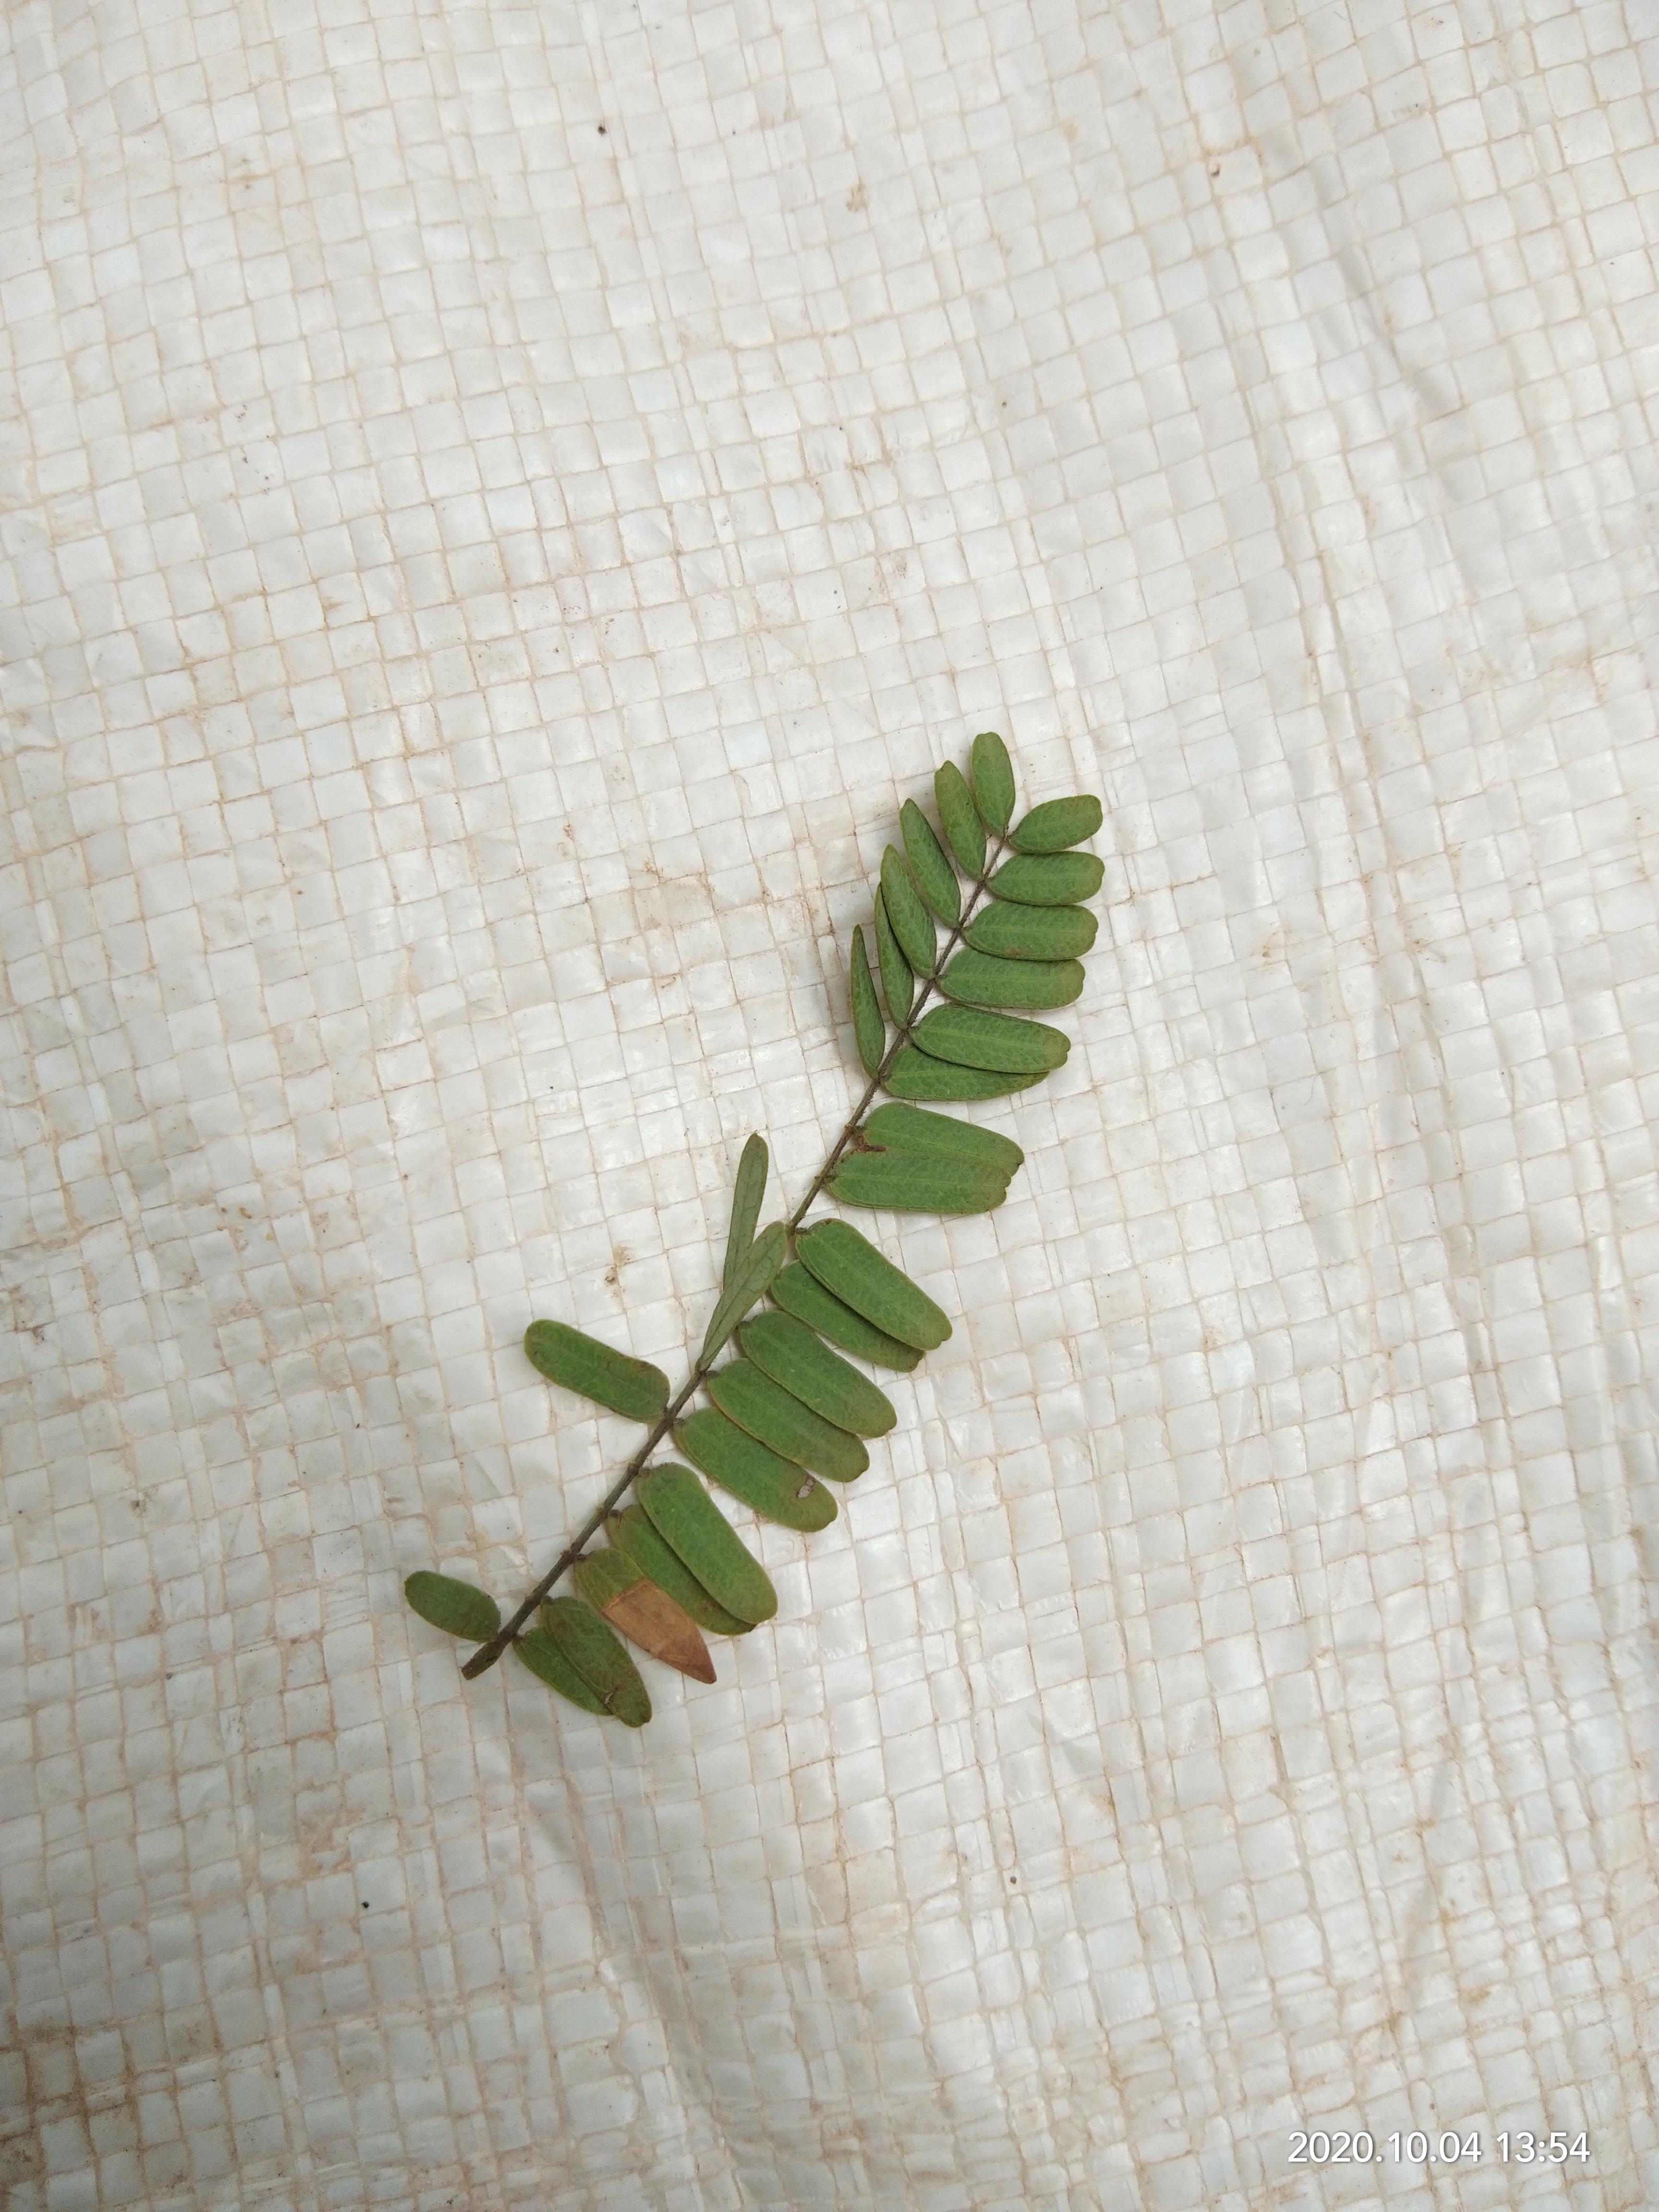
Plant: Tamarind